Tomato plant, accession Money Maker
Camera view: horizontal (90 deg, fisheye); turntable rotation: 60 degrees
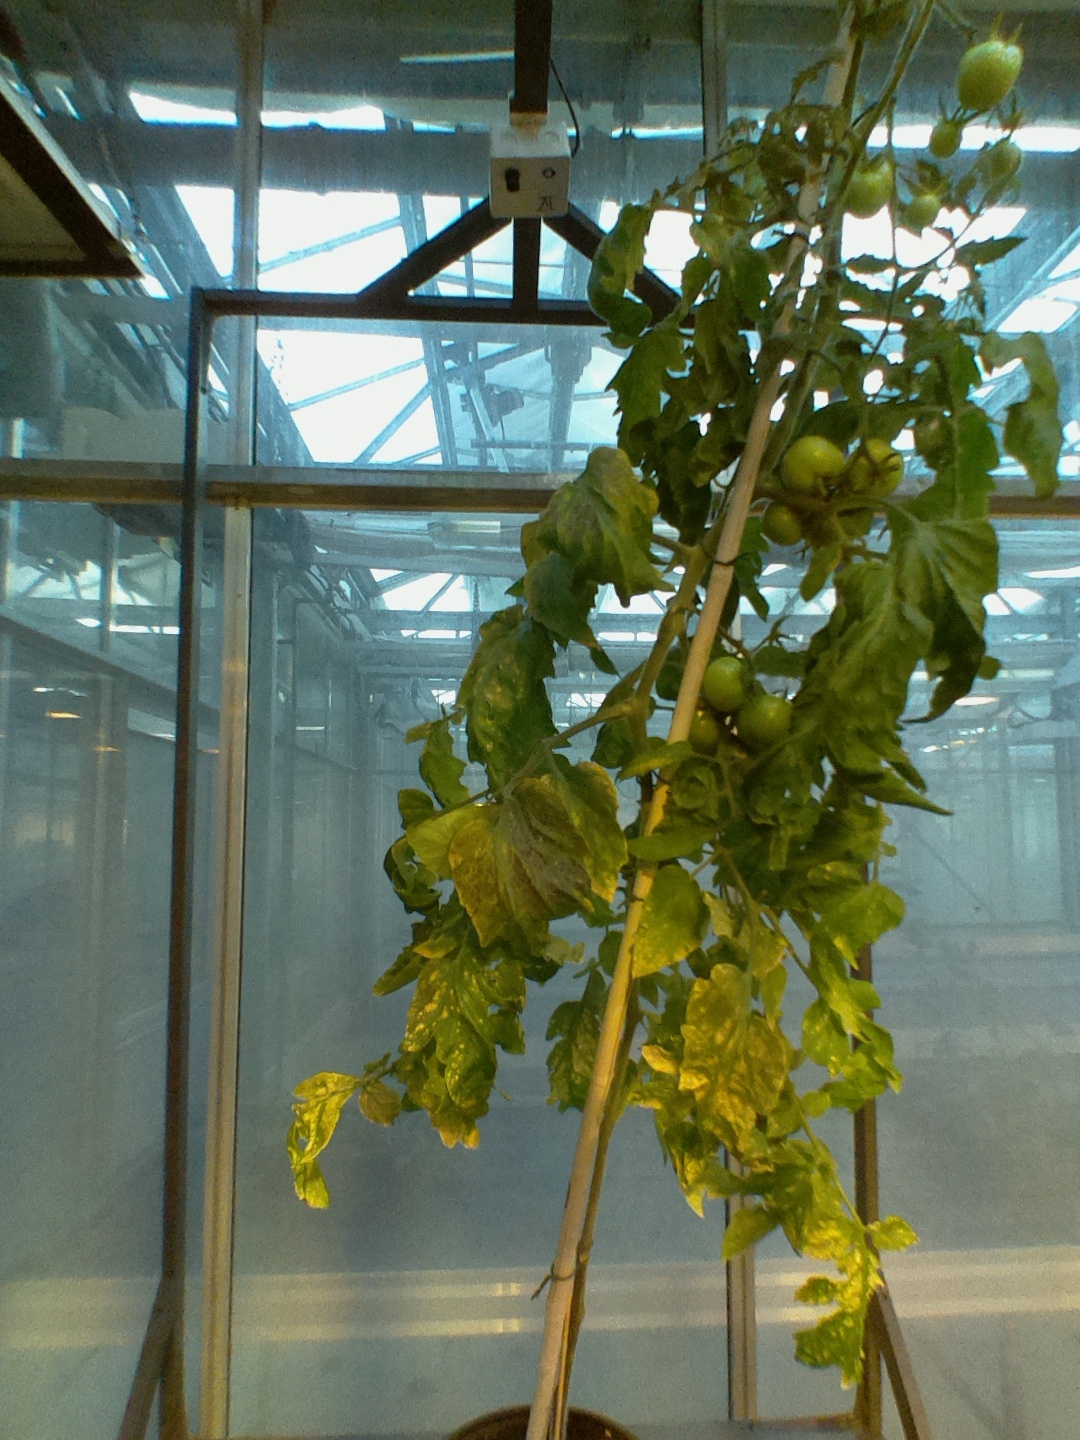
BBCH growth stage 78: 80% -90% of final fruit size